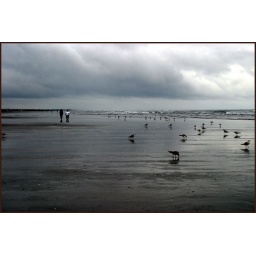
Ocean Shores Washington coast. Seagulls, ocean breeze's, sand in your toes' and a drink in your hand.